Stephen Girard

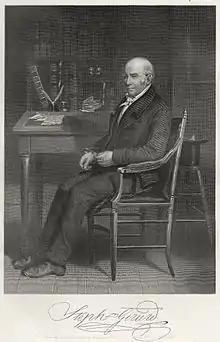
Steel engraving of Stephen Girard by Alonzo Chappel

Girard was born in Bordeaux, France on May 20, 1750, the son of a sea captain. He lost the sight in his right eye at the age of eight and had little education. In 1760, he travelled to the colony of New York as a cabin boy and stayed there, working in the coastal trader system along the east coast and as far south as the Caribbean. He was licensed as a captain in 1773, visited New York in 1774, and with the assistance of a New York merchant began to trade to and from New Orleans and Port au Prince. In May 1776, after the outbreak of the American Revolutionary War, Girard sailed into the port of Philadelphia to avoid a group of Royal Navy warships and settled there, running a grocery and liquor shop. In 1783, Stephen's brother John Girard left him with a slave, a woman in her twenties named Hannah, during a visit from Saint-Domingue. Pennsylvania's 1780 Act for the Gradual Abolition of Slavery had many loopholes and although it was amended throughout Girard's life, Hannah remained his slave until his death in 1831. An 1828 listing of taxable inhabitants reported that she was the only enslaved person in Philadelphia at that time.